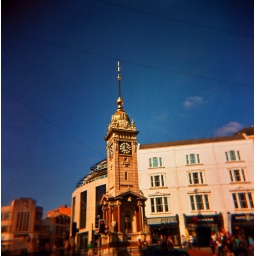
The clock tower in Brighton.